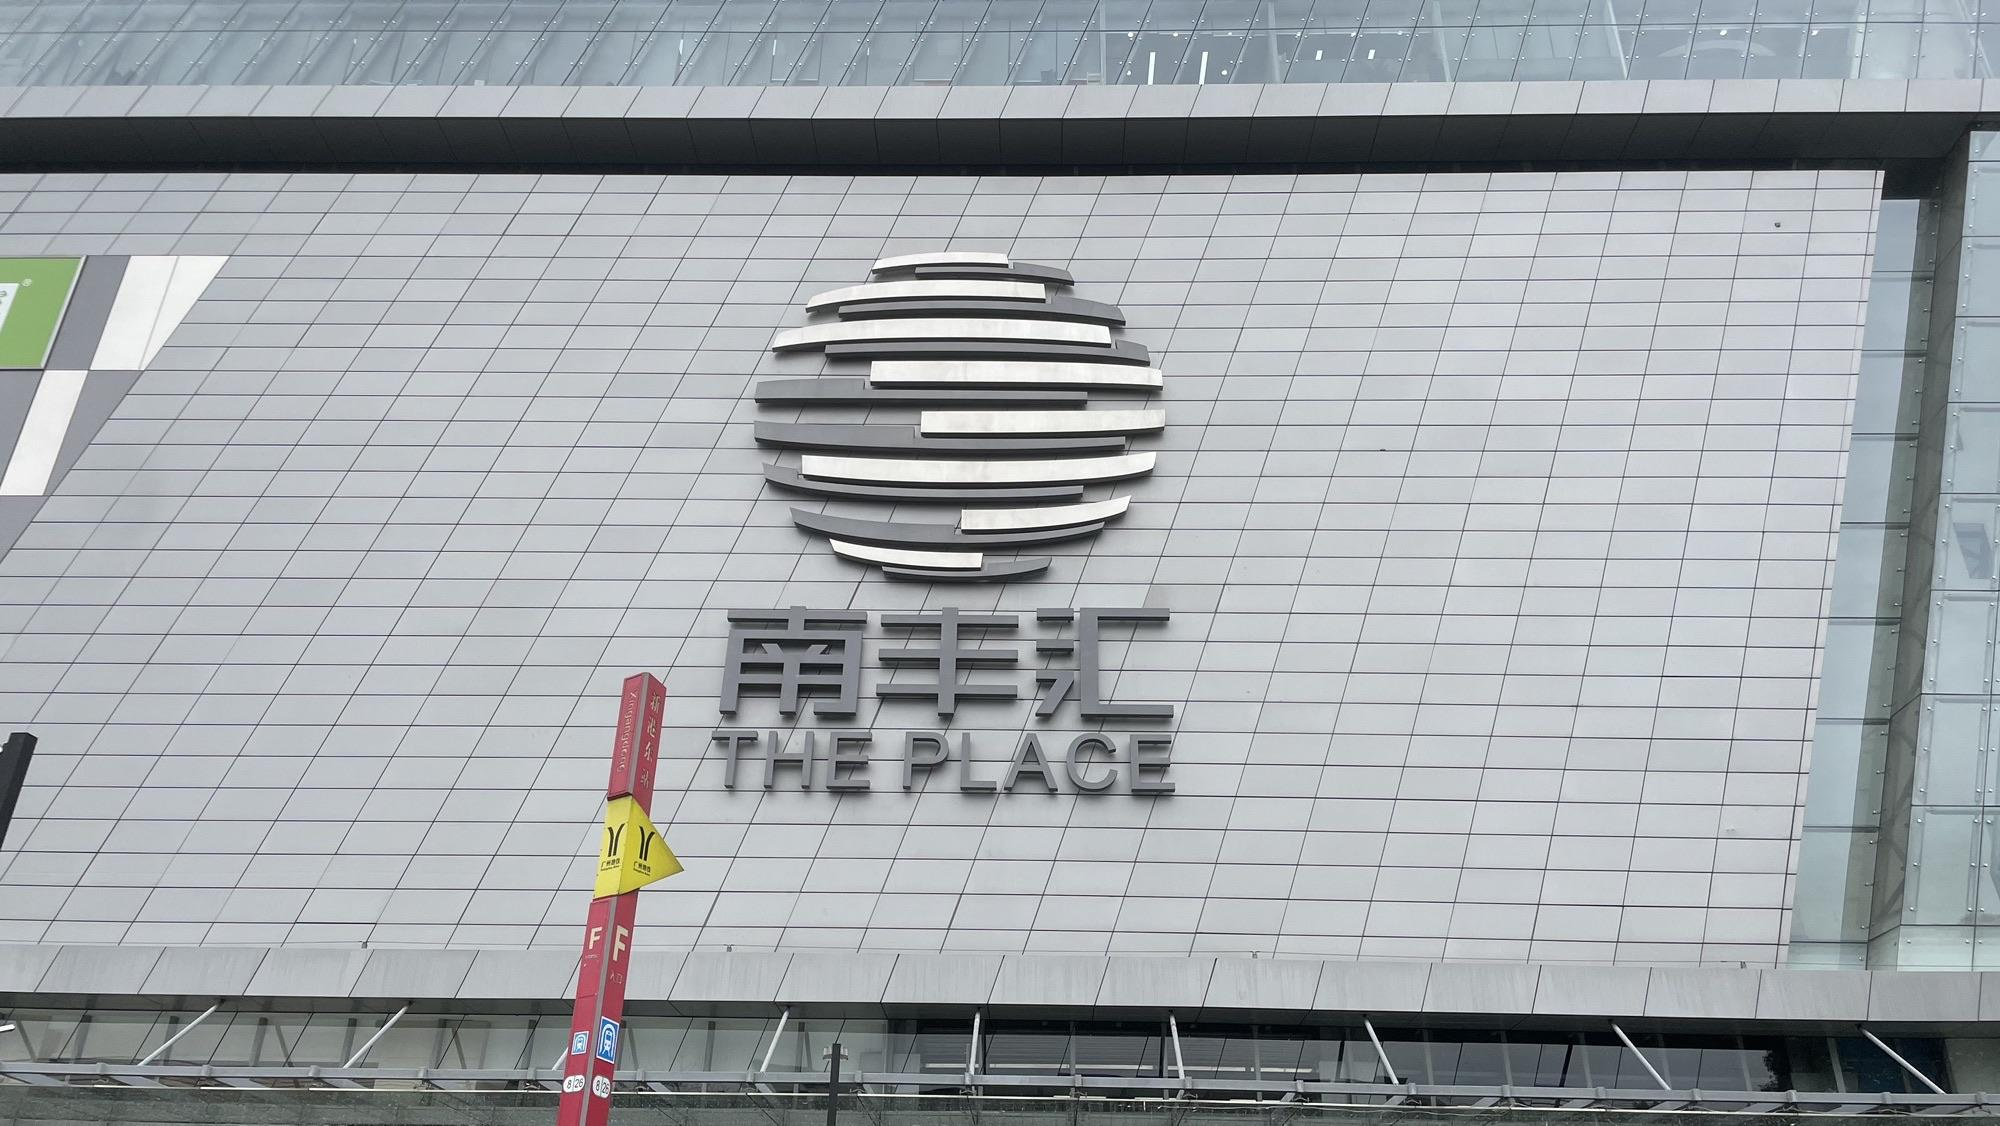
地标名称：南丰汇
所在城市：广州市·海珠区